Anne Sargent

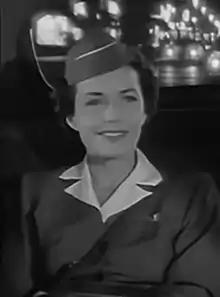
Sargent in "Three Guys Named Mike" (1951)

Anne Sargent (born Helen W. Thomas; November 18, 1923 – July 23, 2007) was a film and stage actress from West Pittston, Pennsylvania, who performed in theater under the direction of Alfred Lunt, in 1948–1950. She is perhaps best known for her role as Mrs. Halloran in the 1948 motion picture "The Naked City".